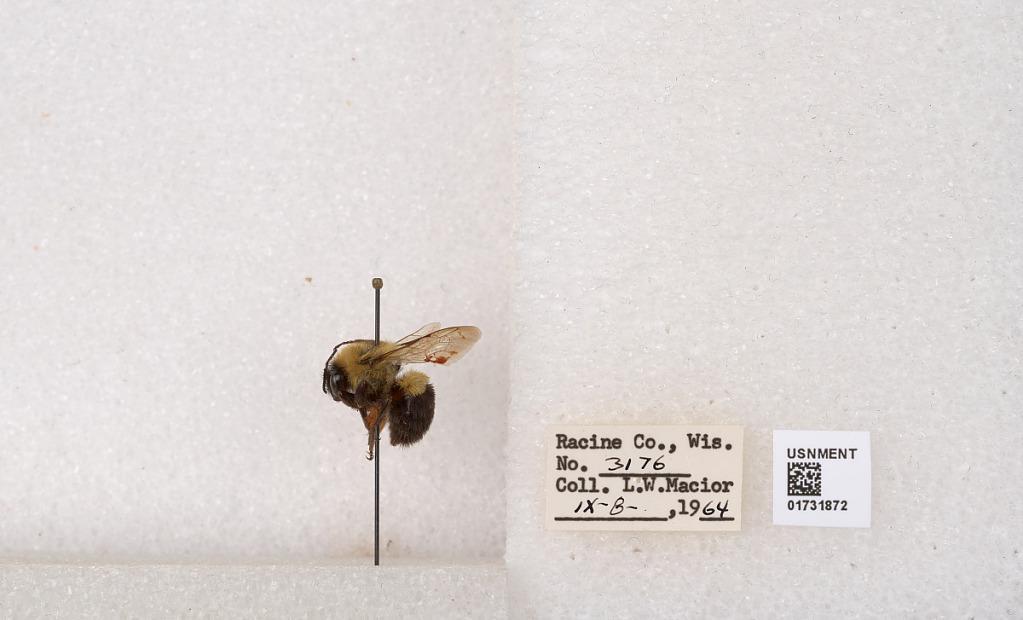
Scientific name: Bombus impatiens Cresson
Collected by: L. Macior
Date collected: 1964-9-8
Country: United States
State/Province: Wisconsin
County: Racine
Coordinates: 42.7299, -87.8123